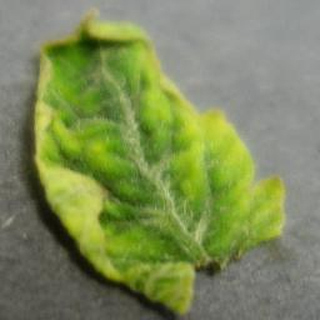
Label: tomato_yellow_leaf_curl_virus